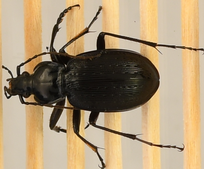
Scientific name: Carabus goryi
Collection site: Mountain Lake Biological Station NEON (MLBS), plot MLBS_005